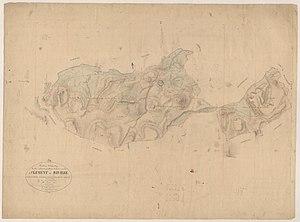
Saint-Clément-de-Rivière. - Cadastre napoléonien
Saint-Clément-de-Rivière est une commune française située au nord de Montpellier dans le département de l'Hérault en région Occitanie.